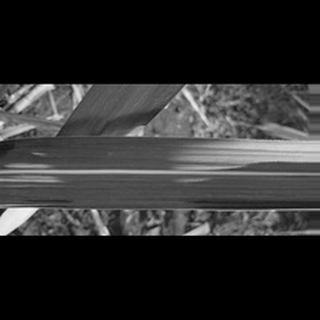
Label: healthy_sugarcane